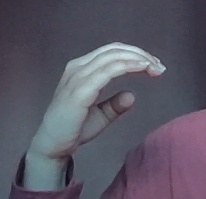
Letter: jeem